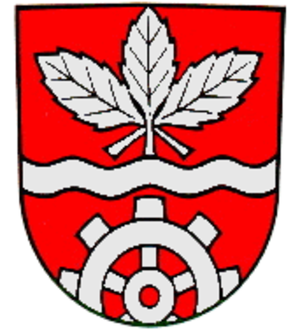
Heimbuchenthal est une commune allemande de Bavière, située dans l'arrondissement d'Aschaffenbourg et le district de Basse-Franconie.